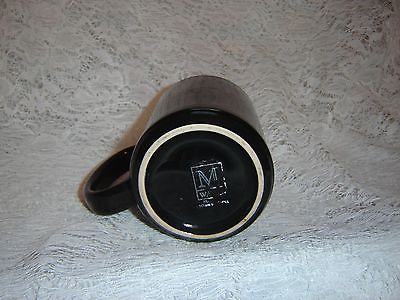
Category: mug